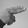
ASL letter: H